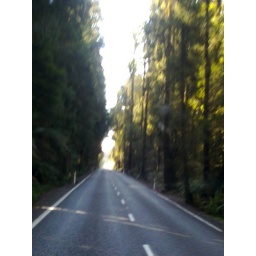
4th day, with over 5 metres of rain per year, the road through this rain forest is special.